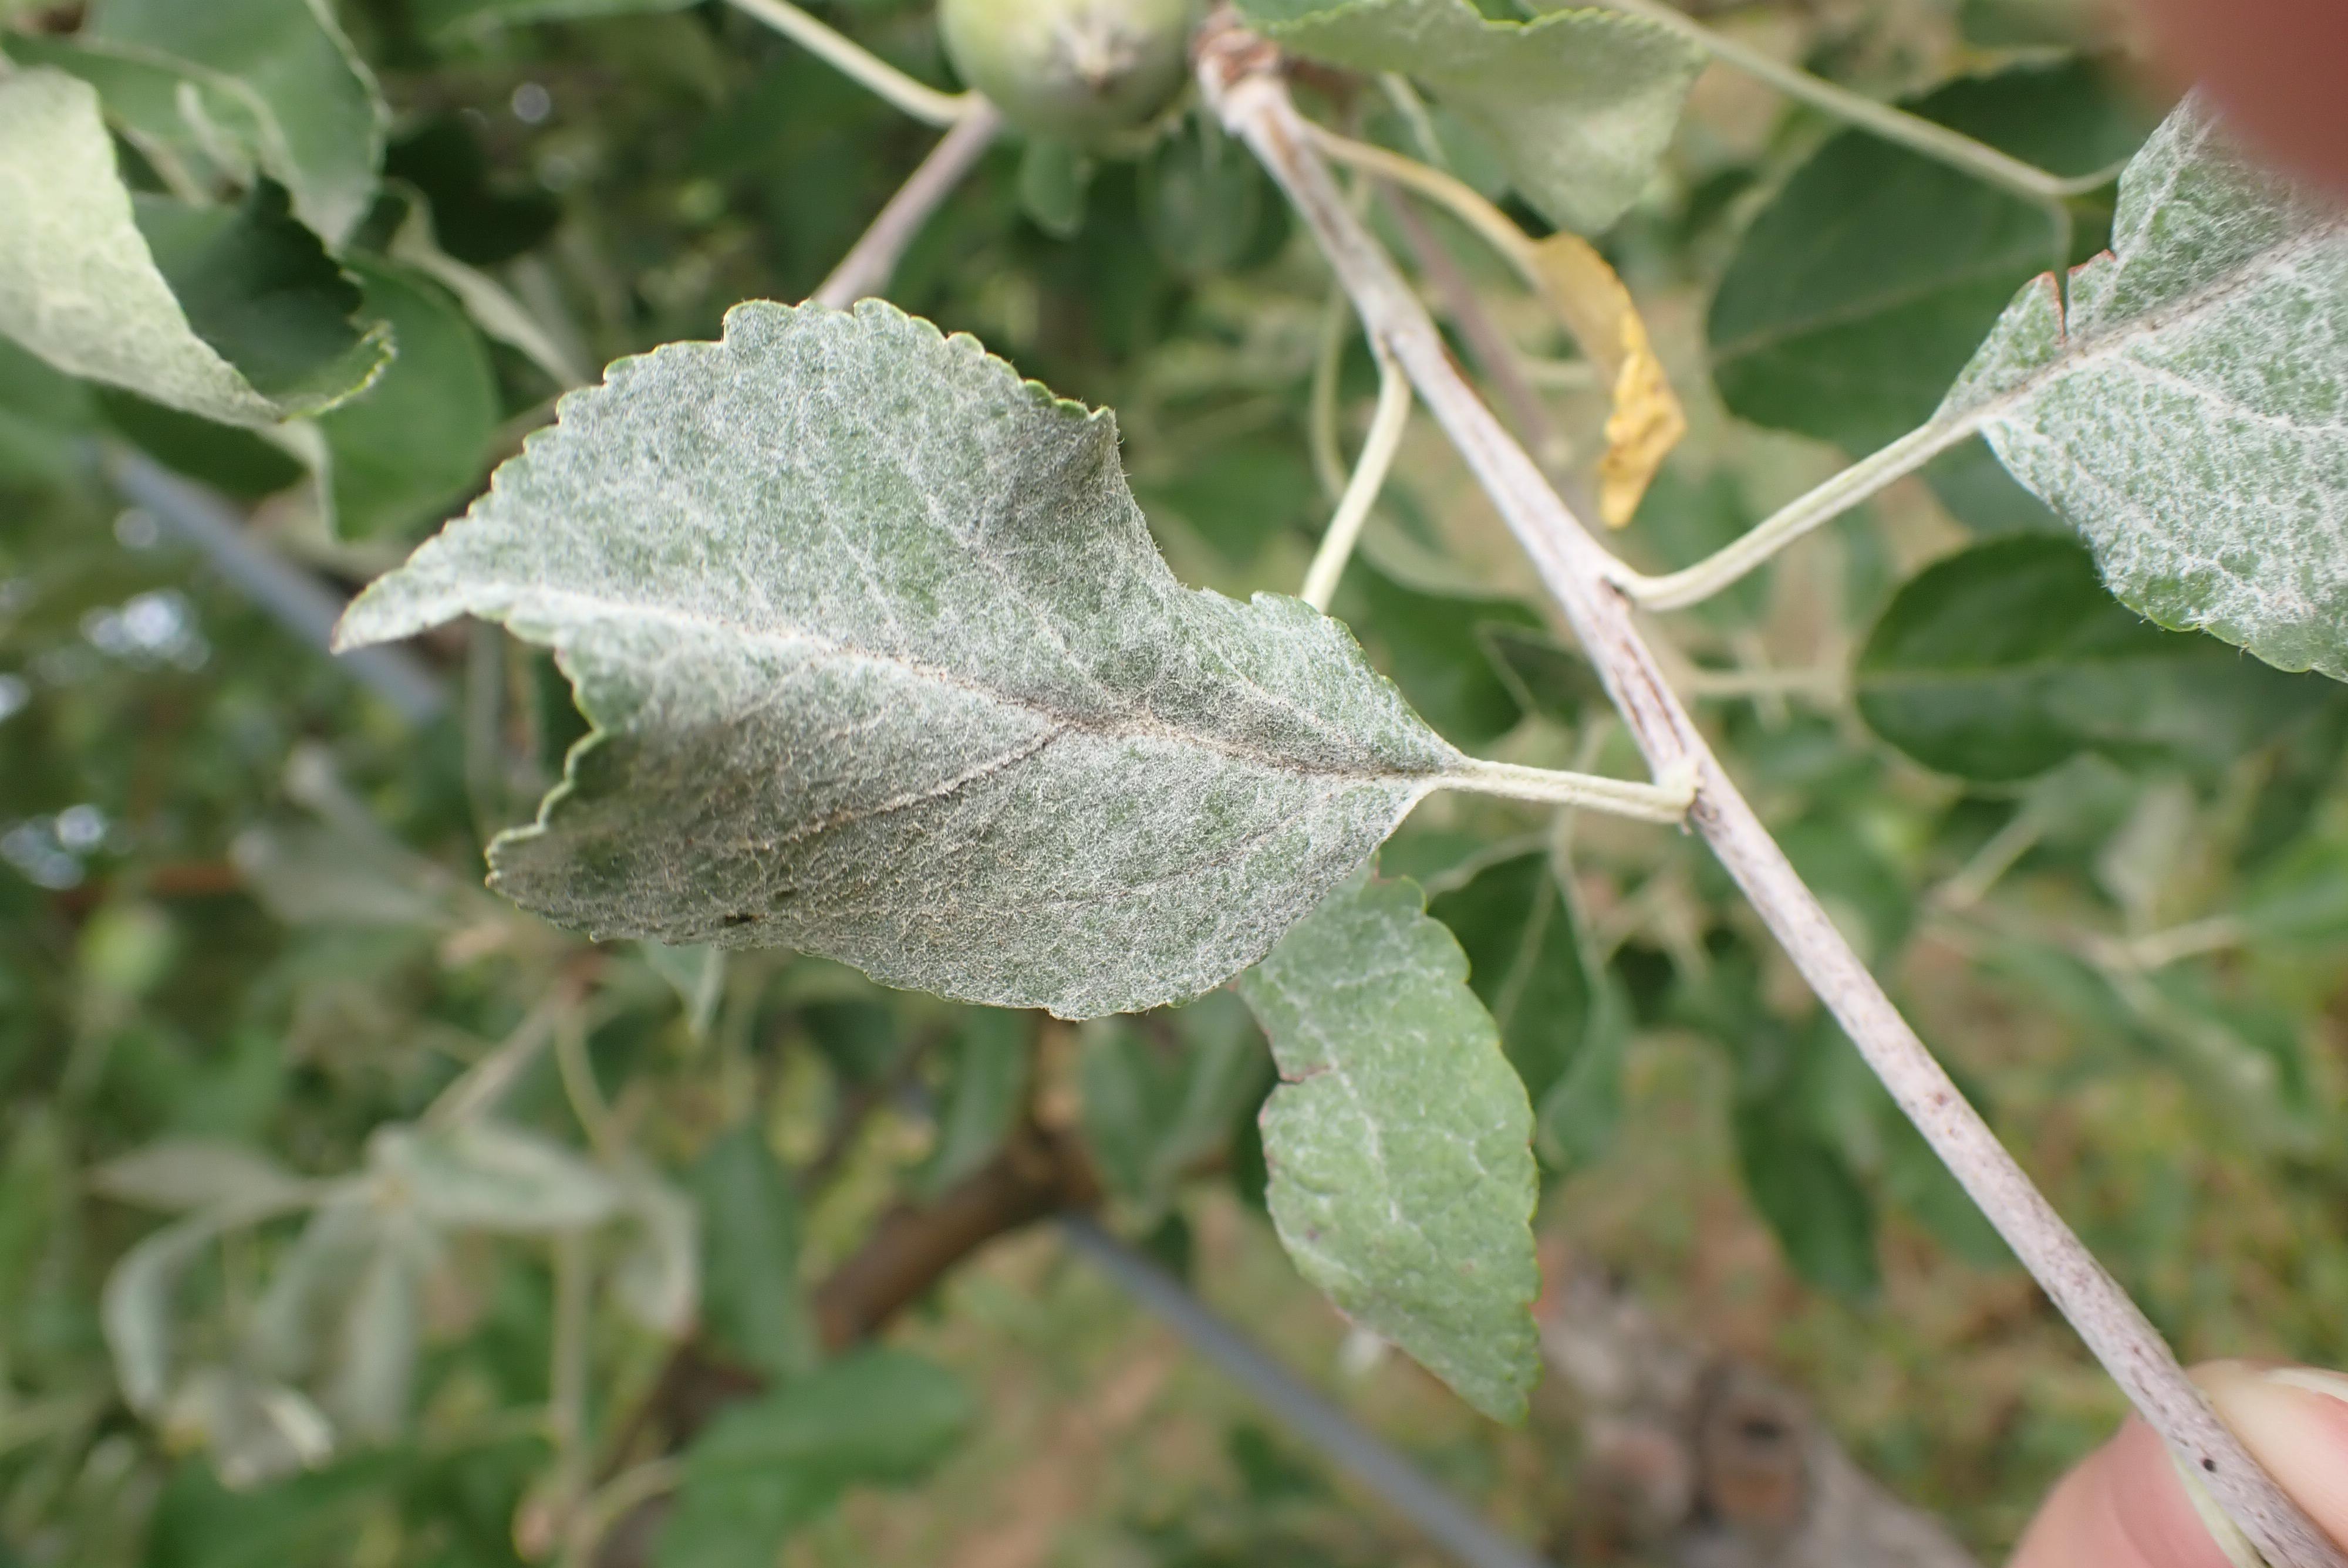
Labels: healthy